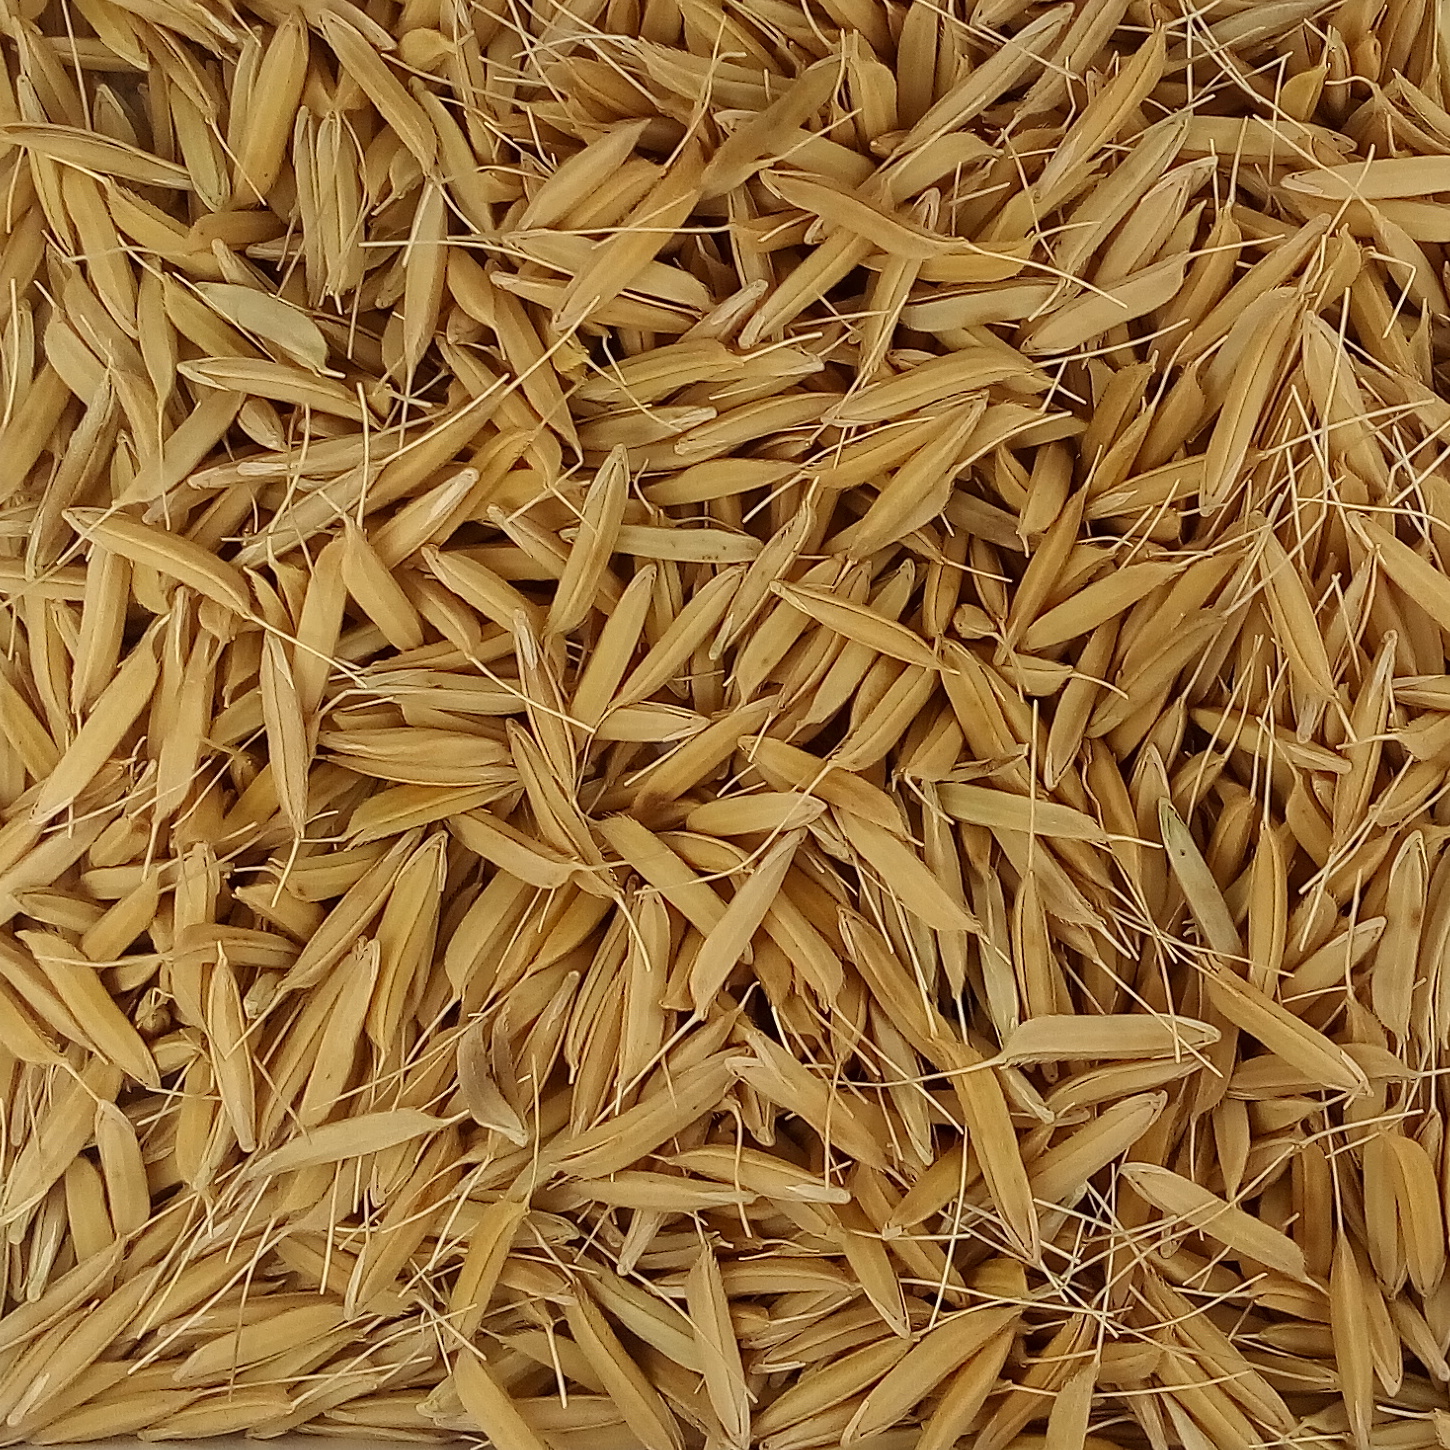
Rice seed variety: PB1